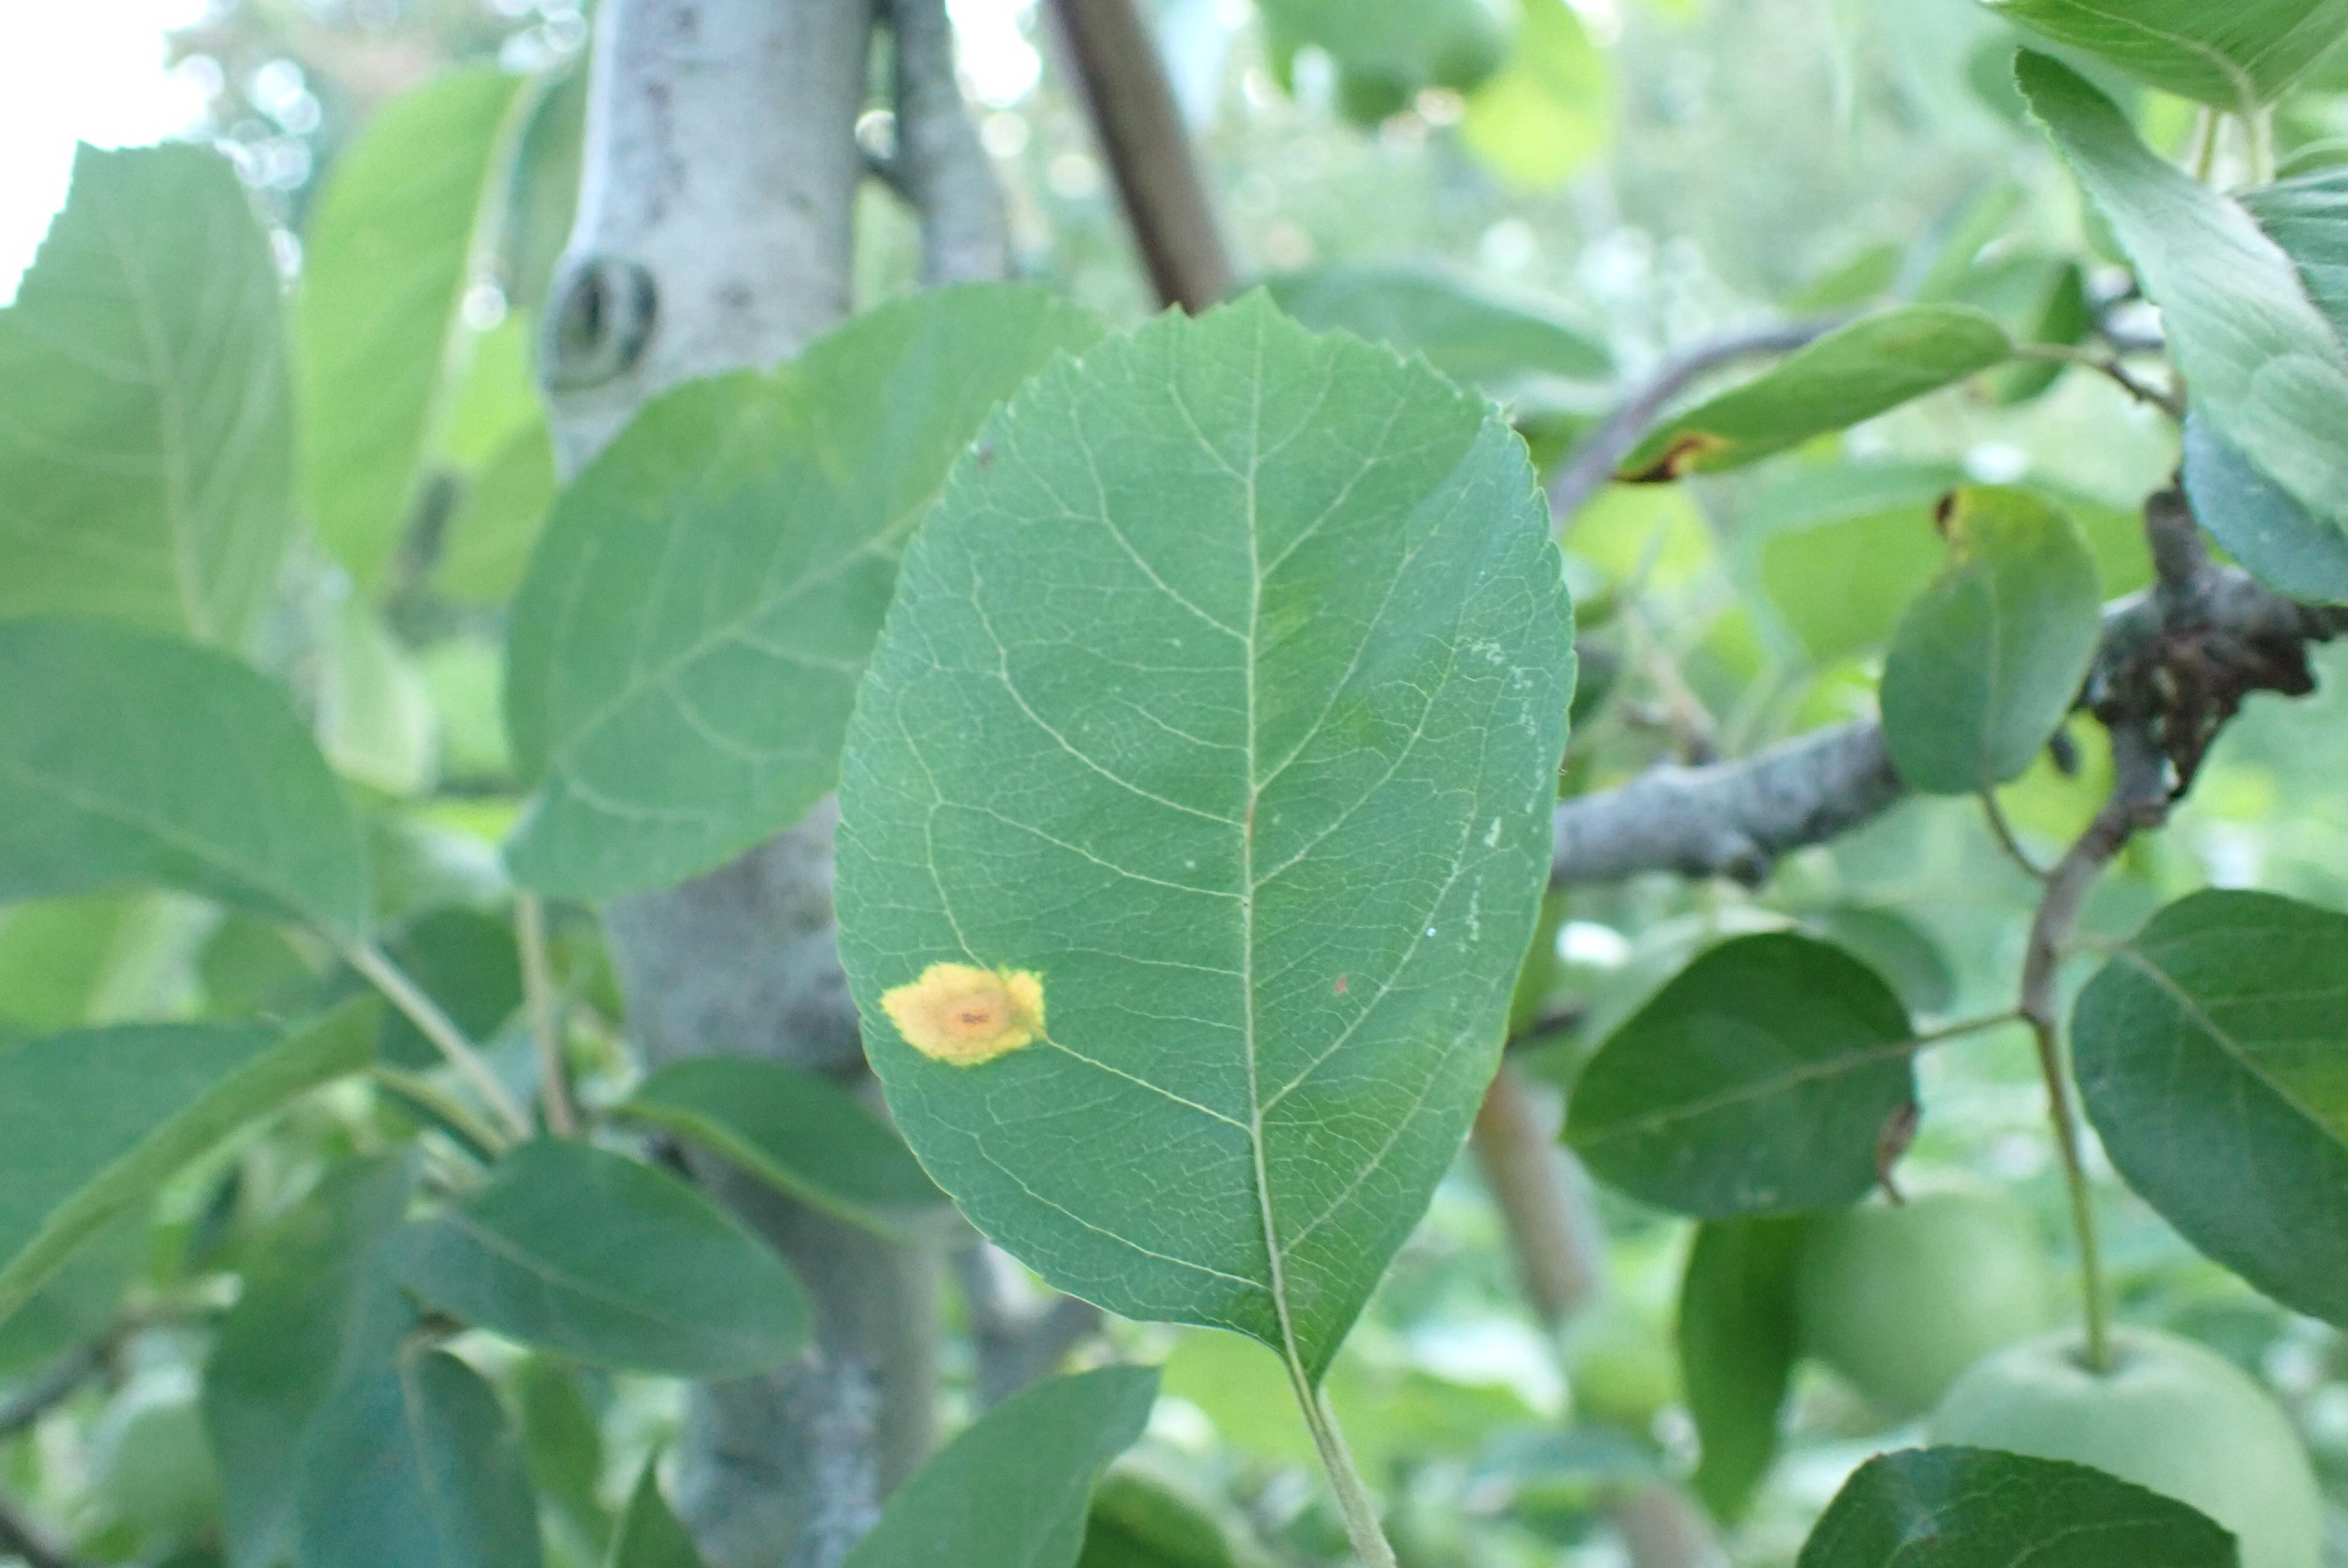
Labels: rust